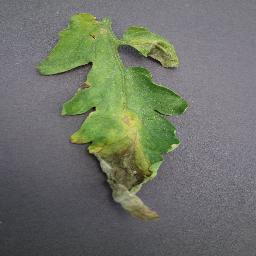
Label: Tomato___Late_blight